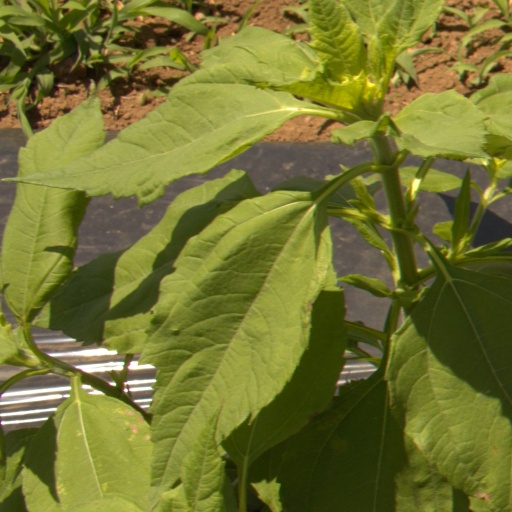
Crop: Jerusalem artichoke